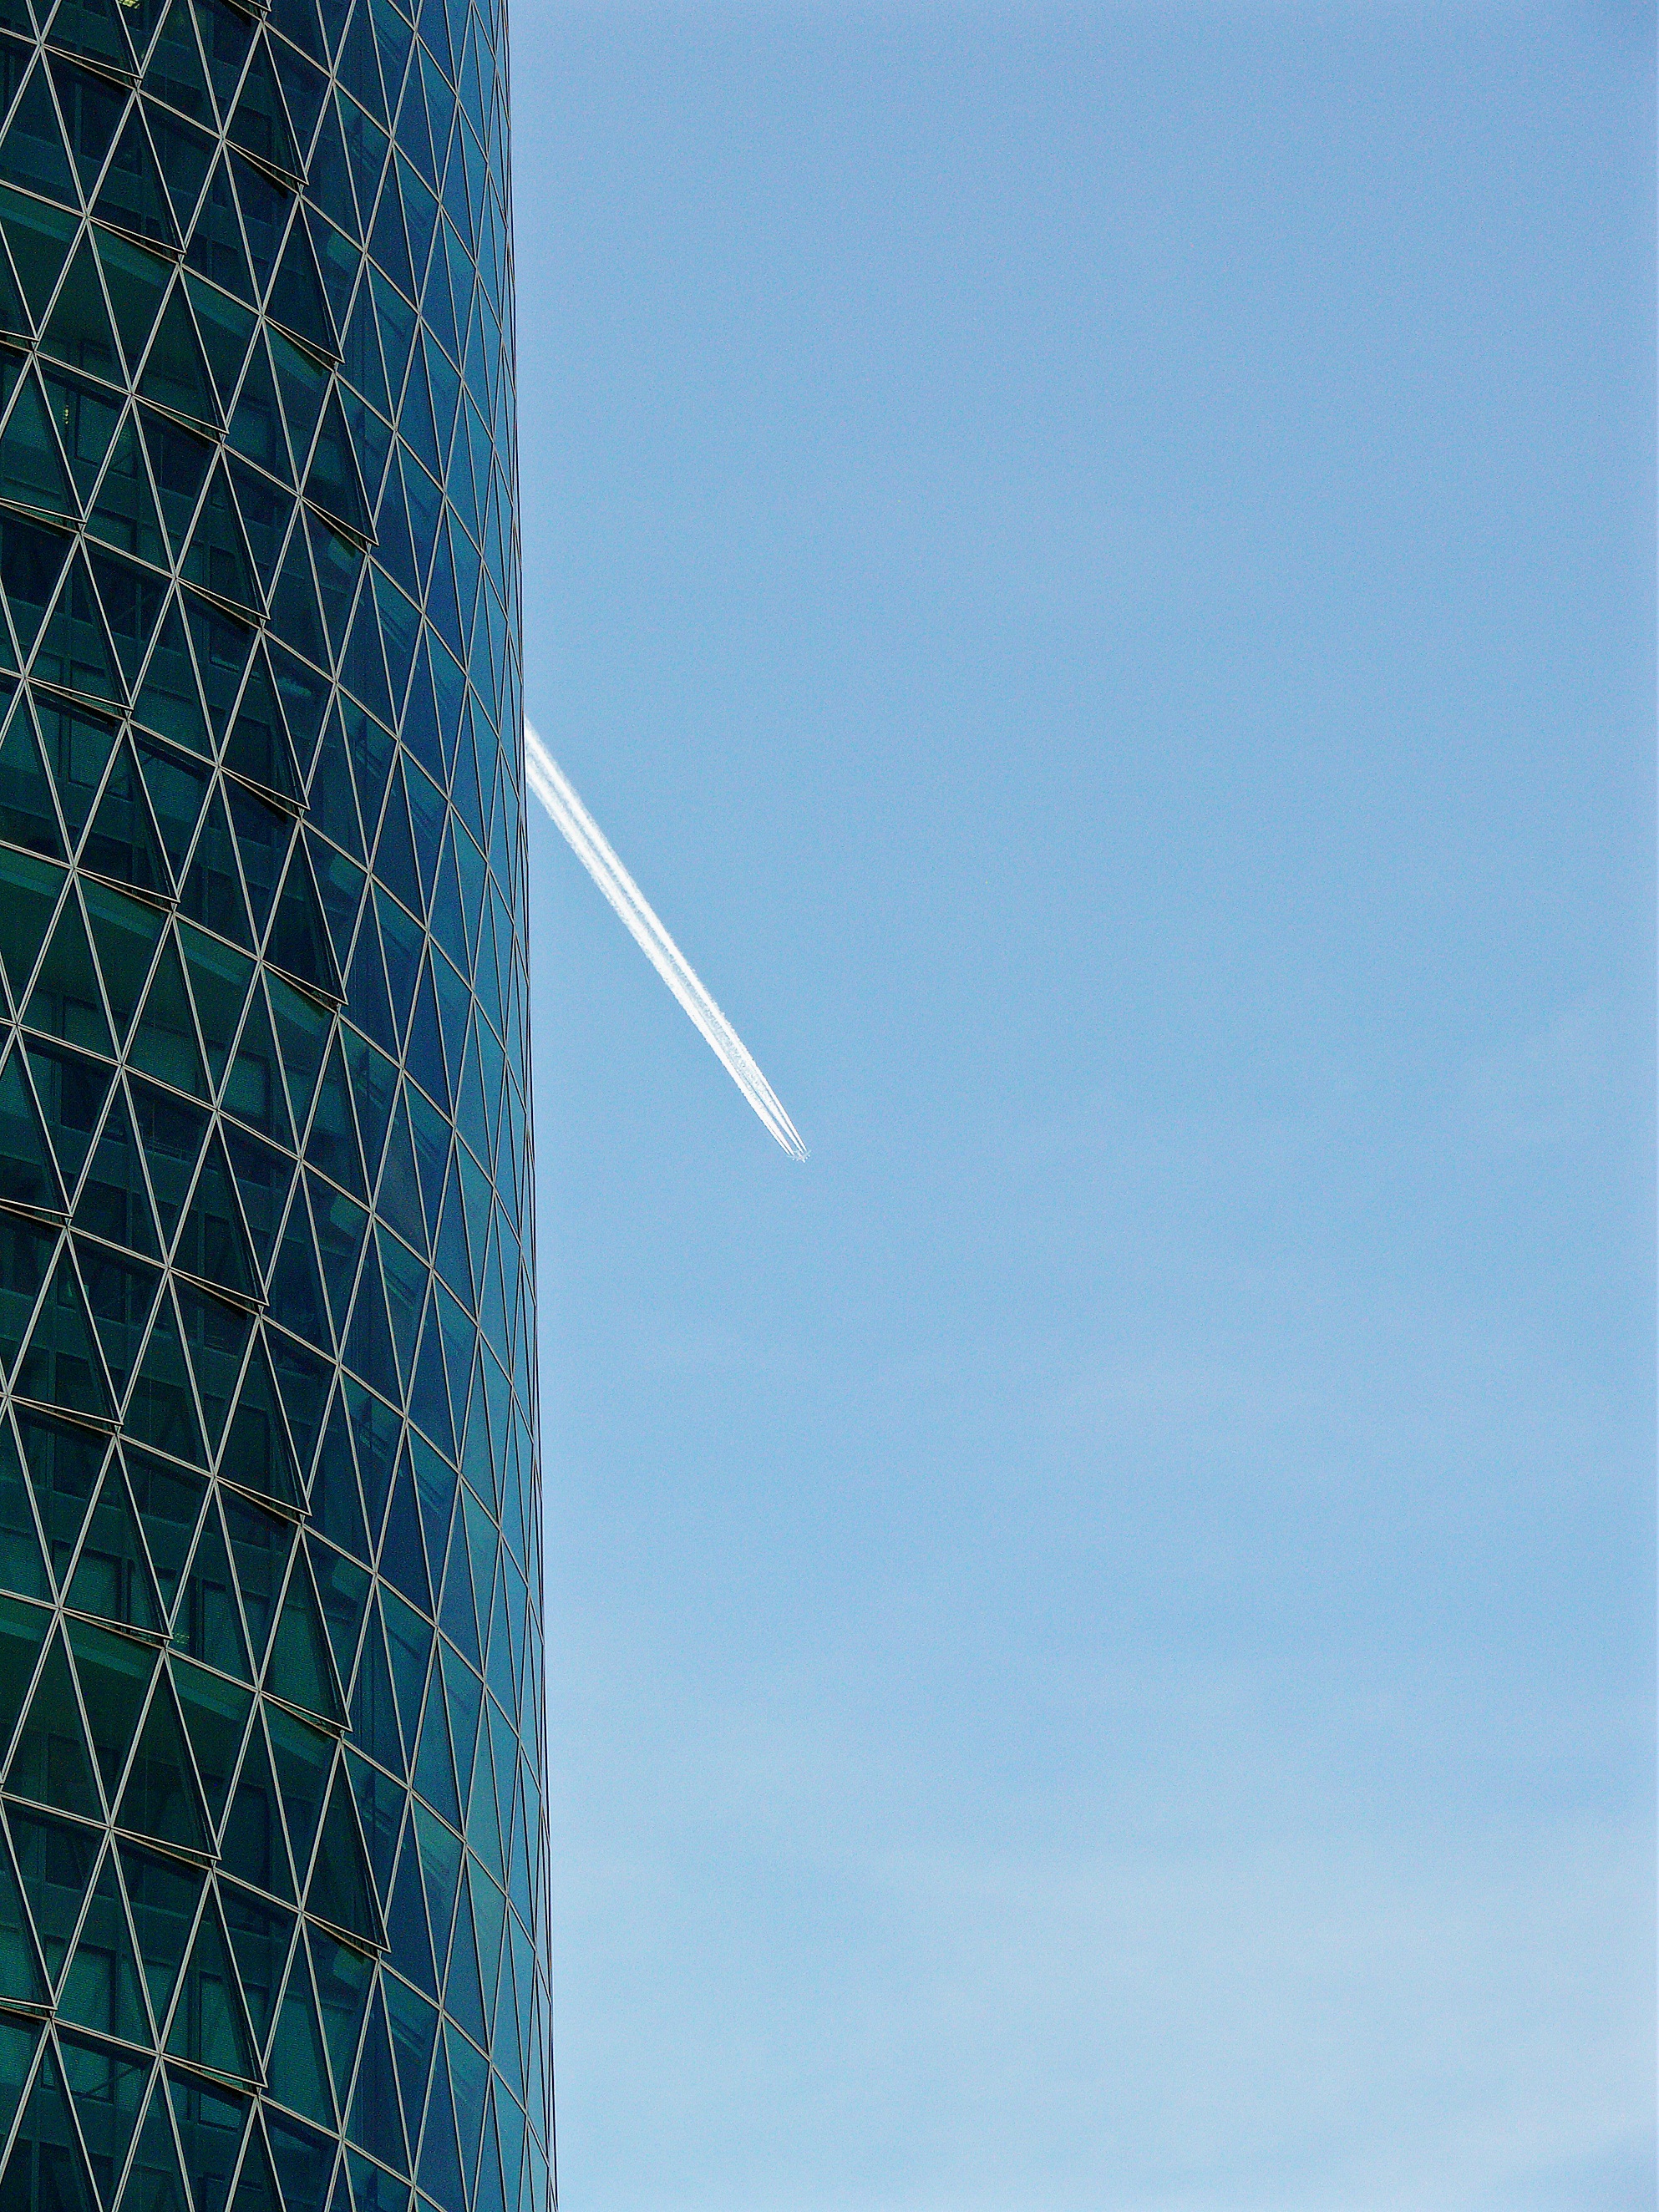
architecture, sky, road, window, glass, wind, building, city, home, skyscraper, downtown, live, line, tower, mast, facade, blue, office building, tower block, energy, skyscrapers, frankfurt, bank skyscraper, high rise office building, atmosphere of earth